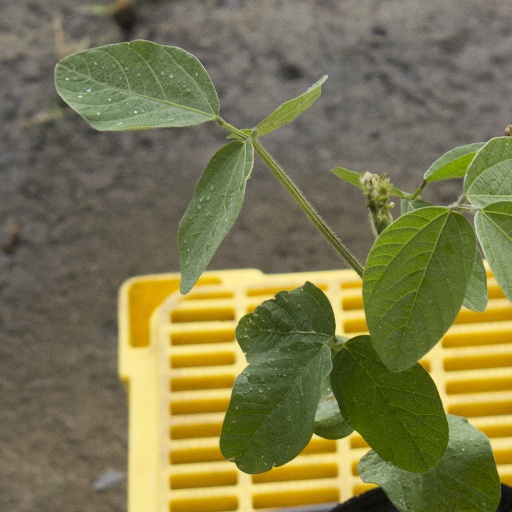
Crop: soybean